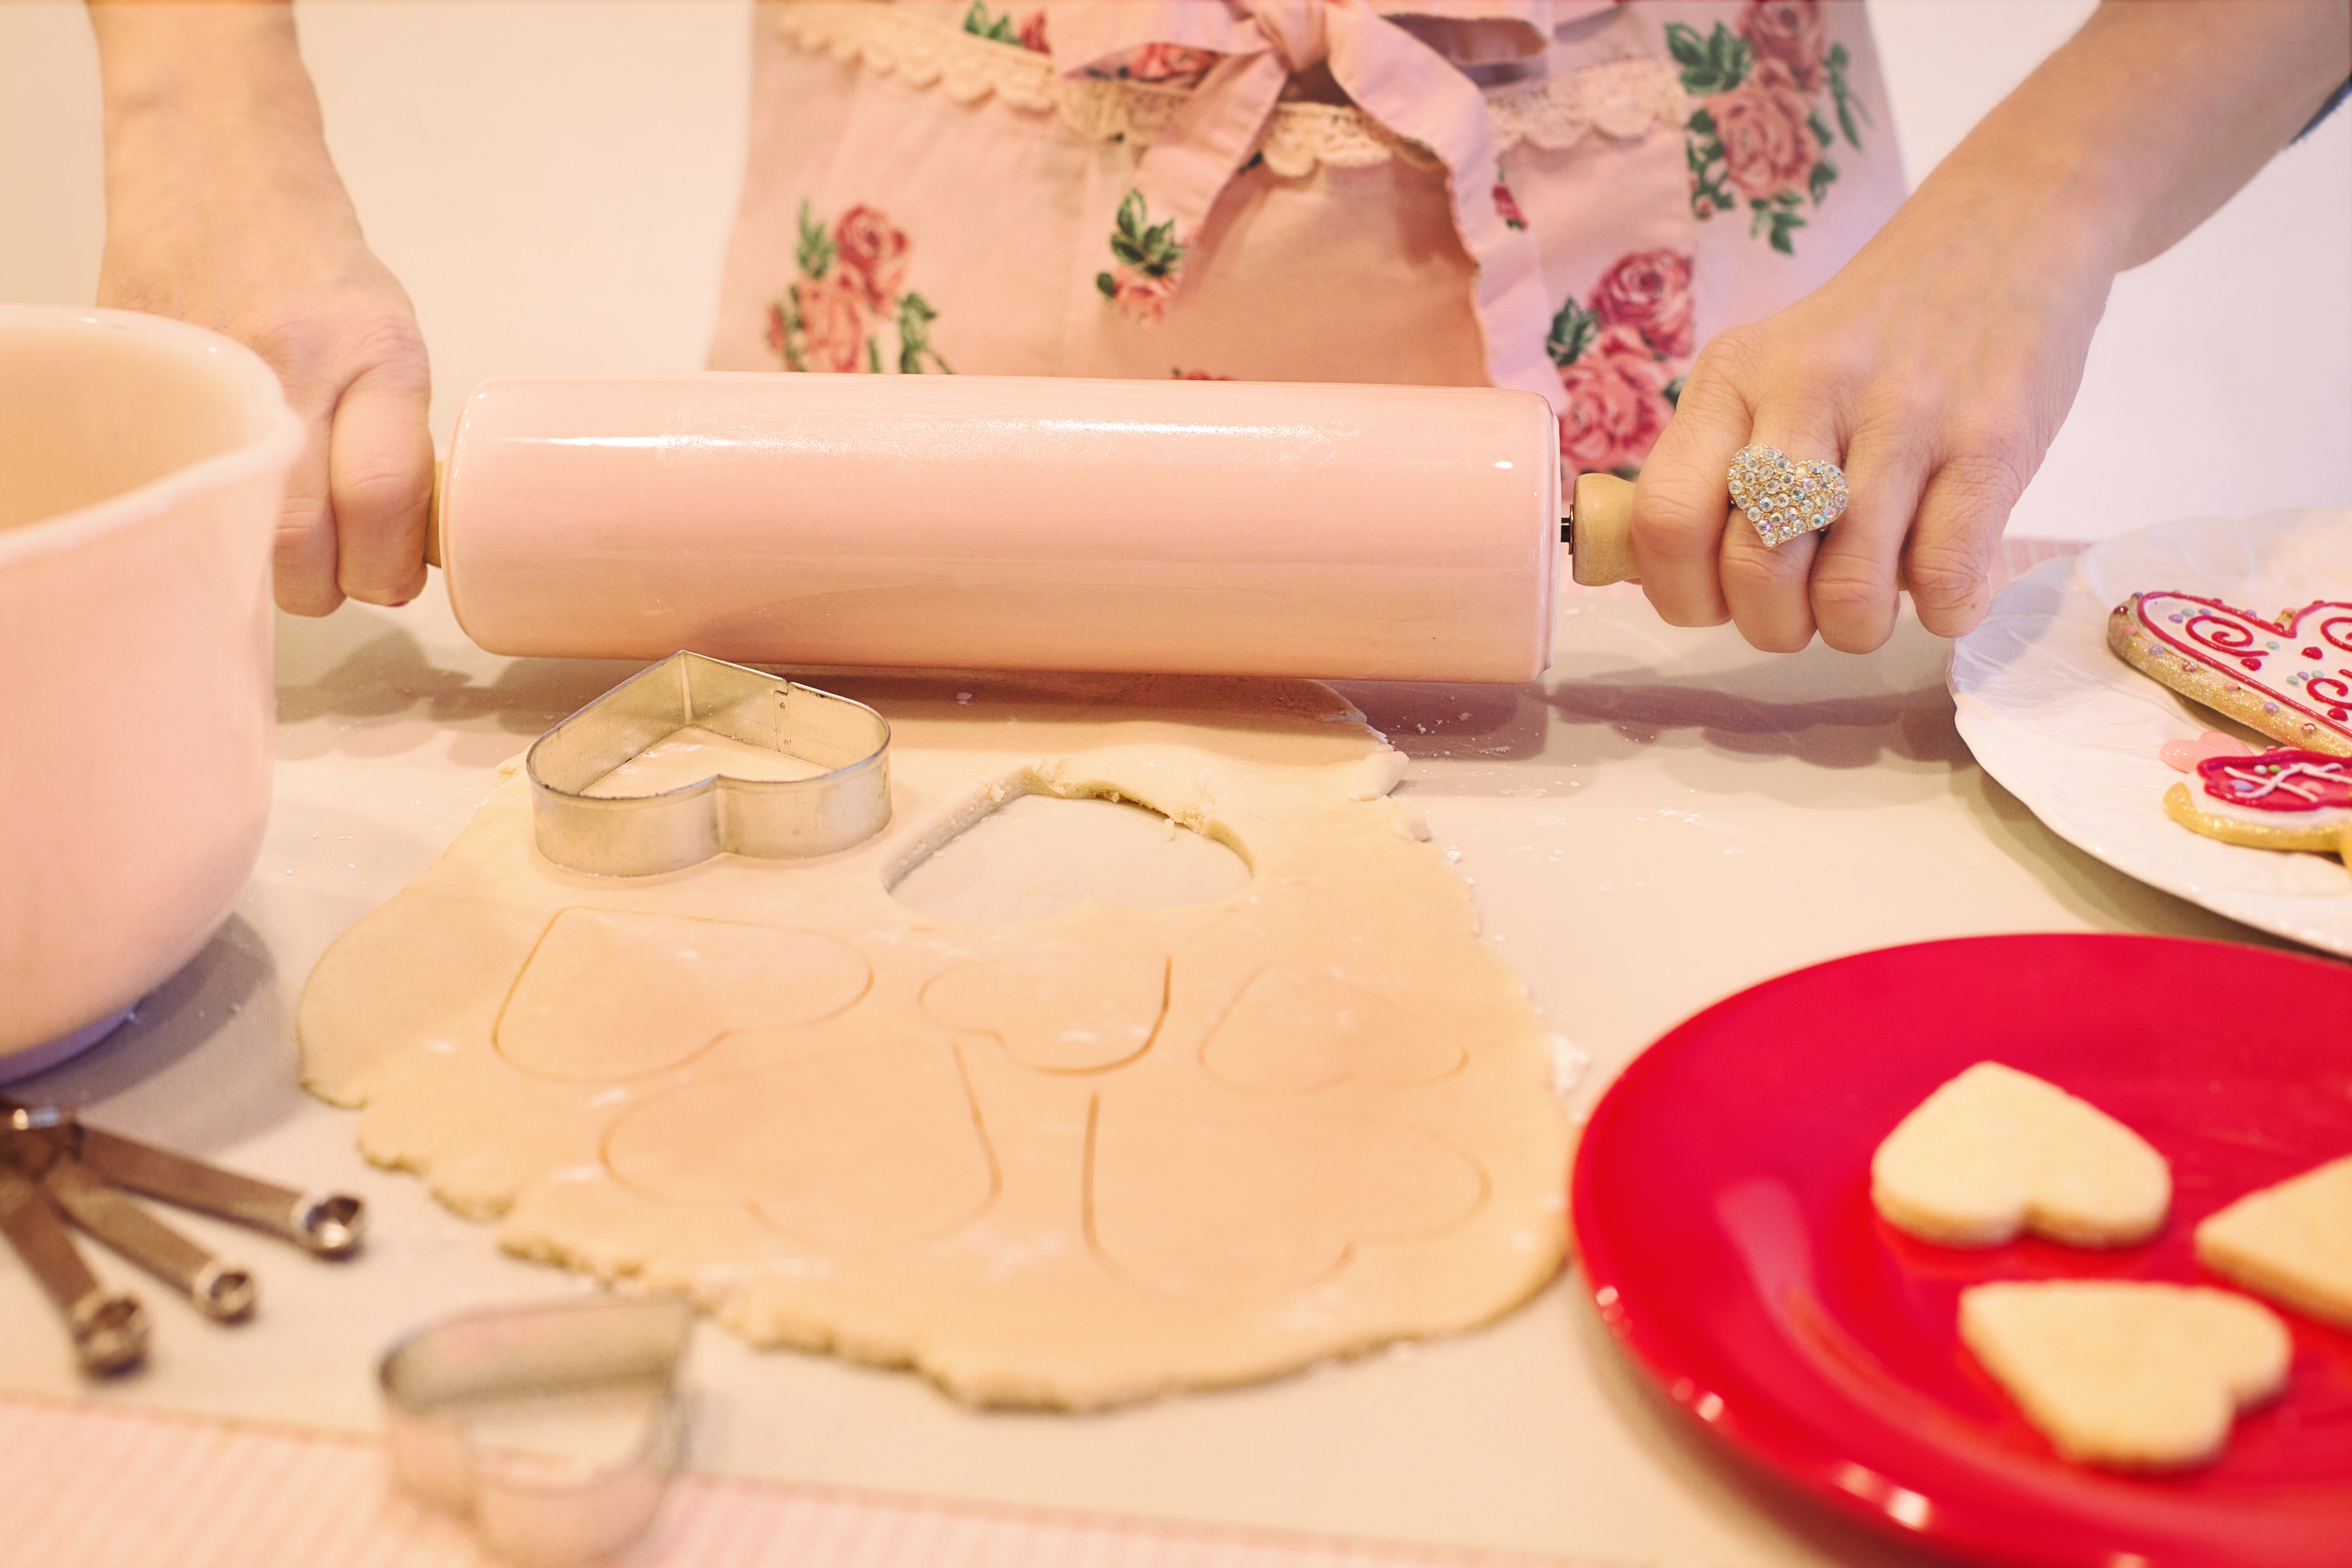
celebration, dish, food, holiday, baking, snack, dessert, cuisine, homemade, dough, rolling pin, cookies, sweets, valentine, confectionery, baked goods, flavor, valentine's day, biscuits, baking cookies, finger food, cookies and crackers, heart shaped cookies